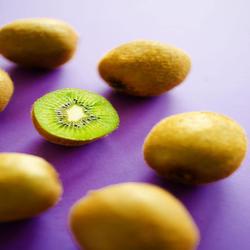
Label: Kiwi